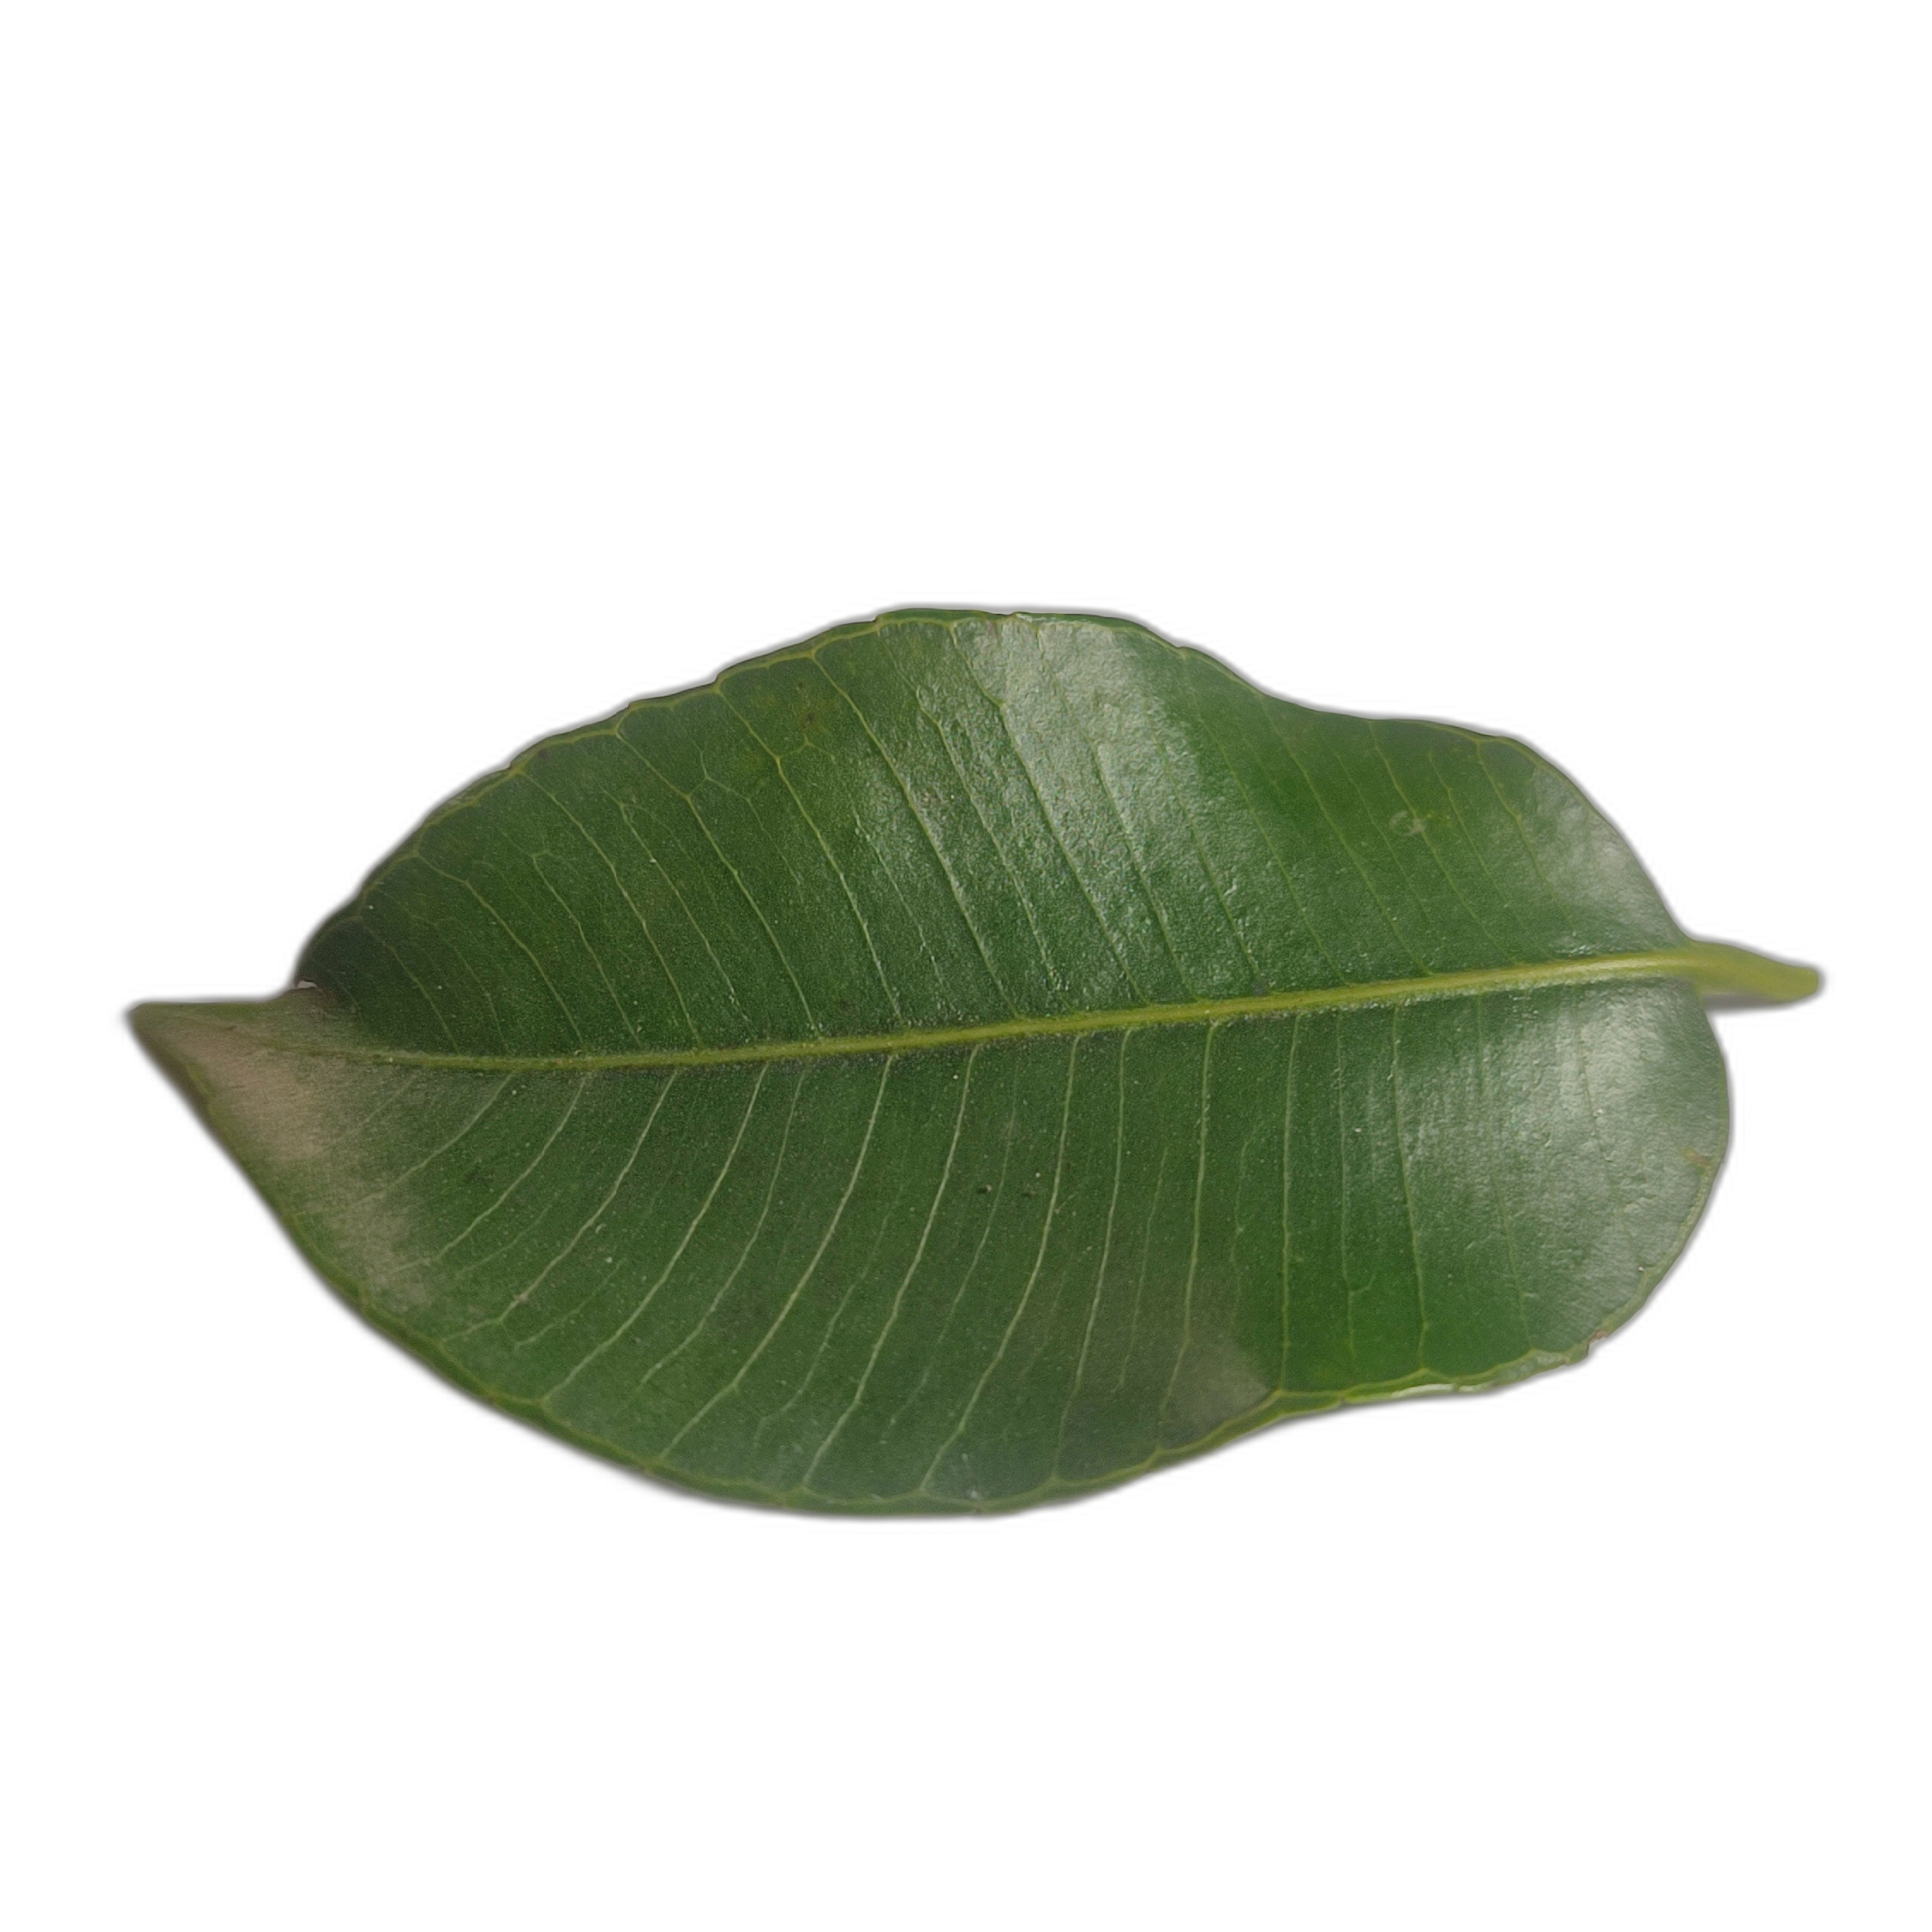
Label: healthy